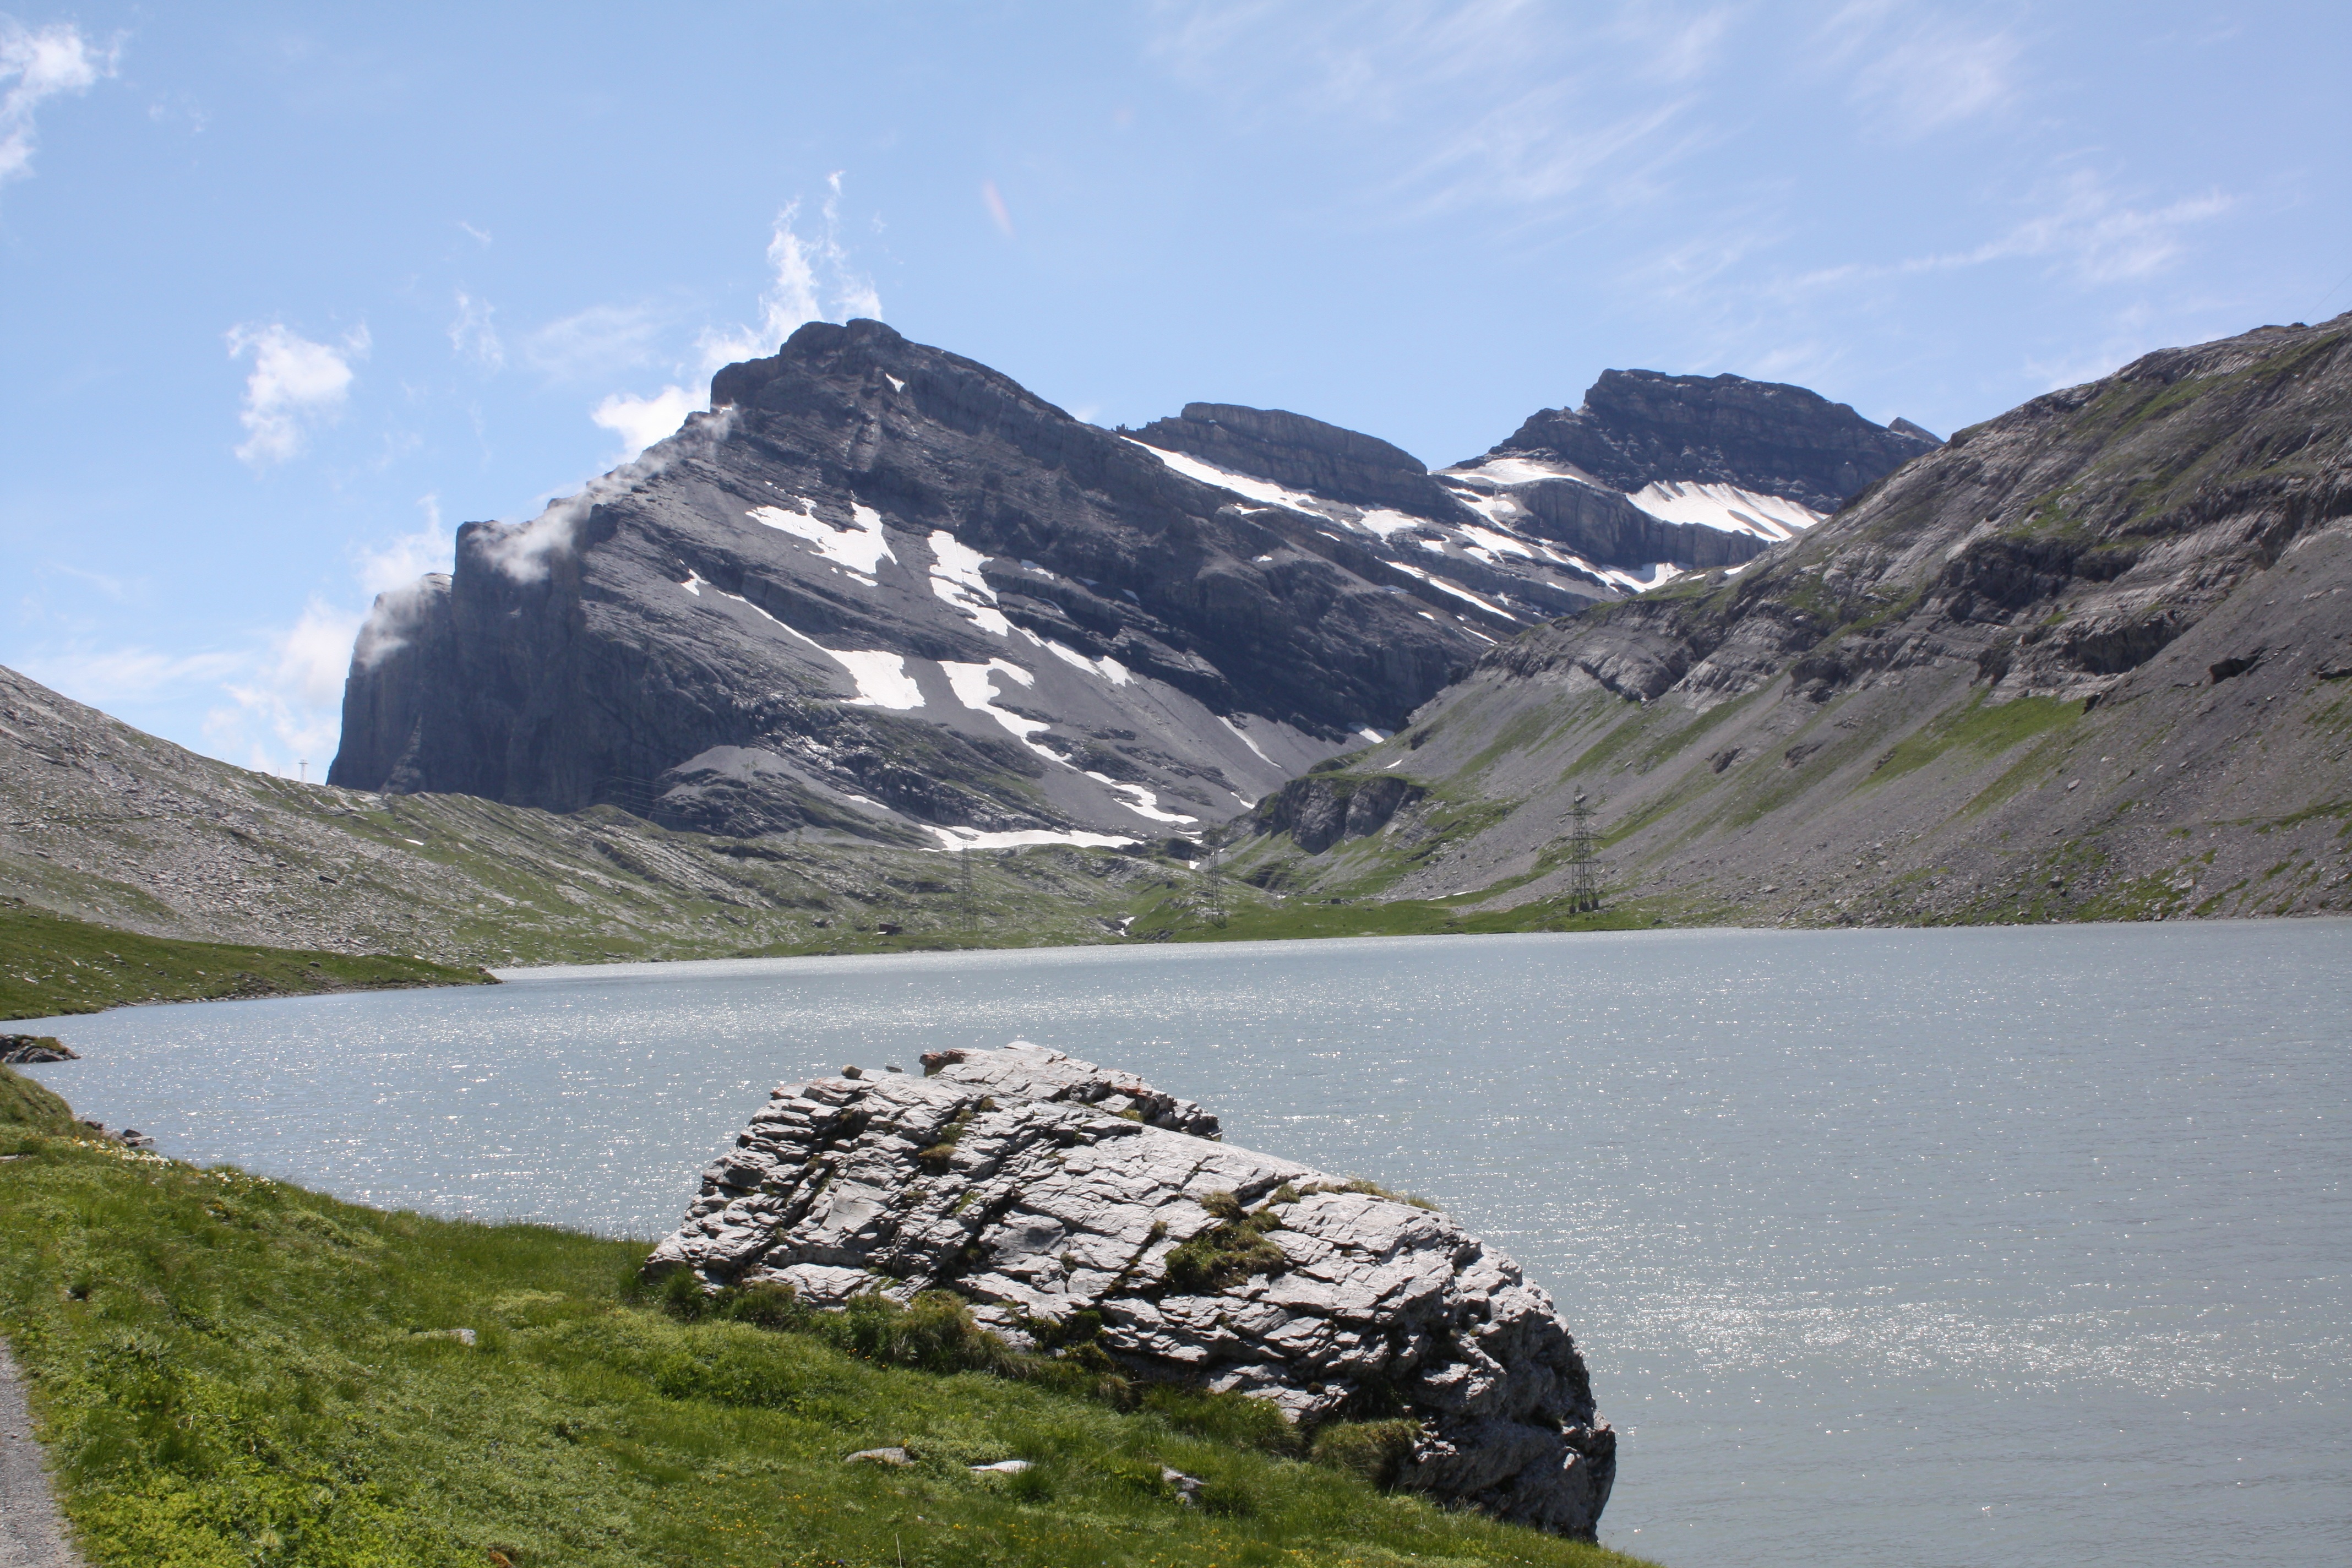
nature, mountain, lake, mountain range, glacier, alpine, fjord, reservoir, highland, ridge, geology, alps, plateau, switzerland, fell, loch, moraine, landform, mountain pass, kandersteg, geographical feature, mountainous landforms, glacial landform